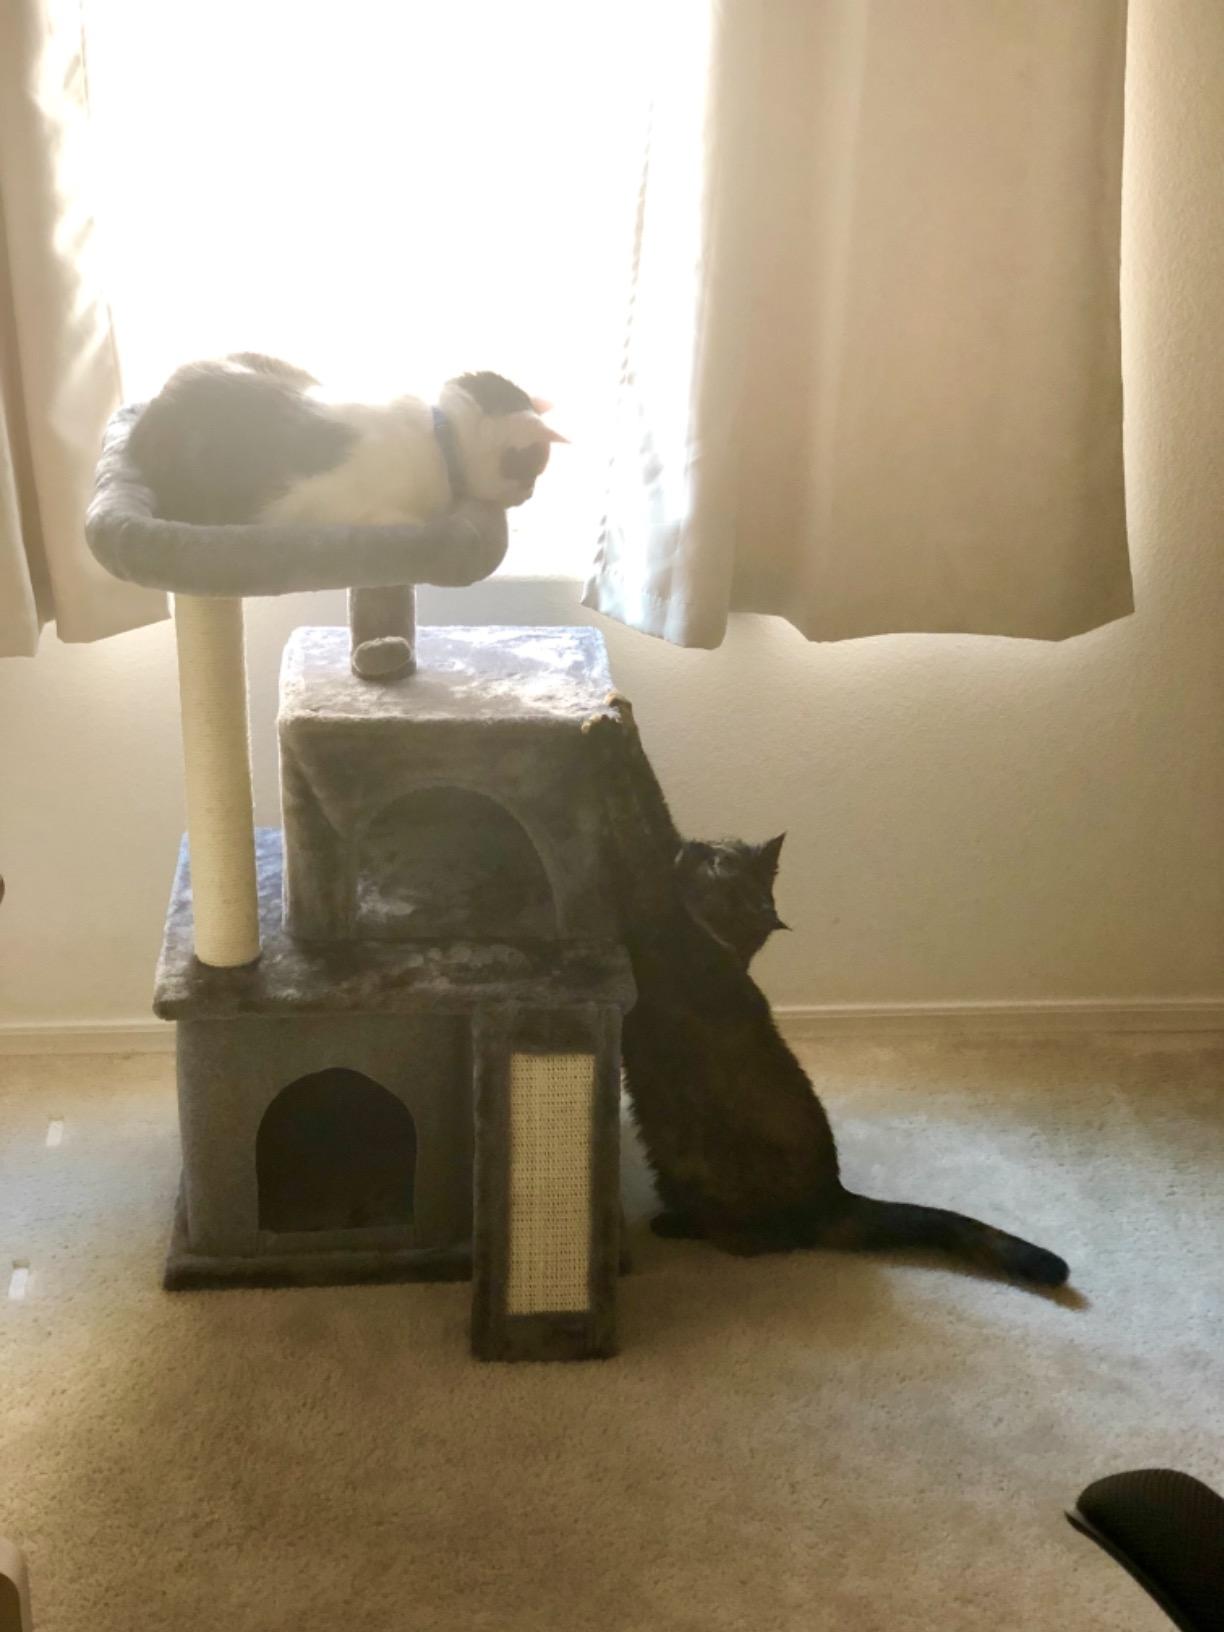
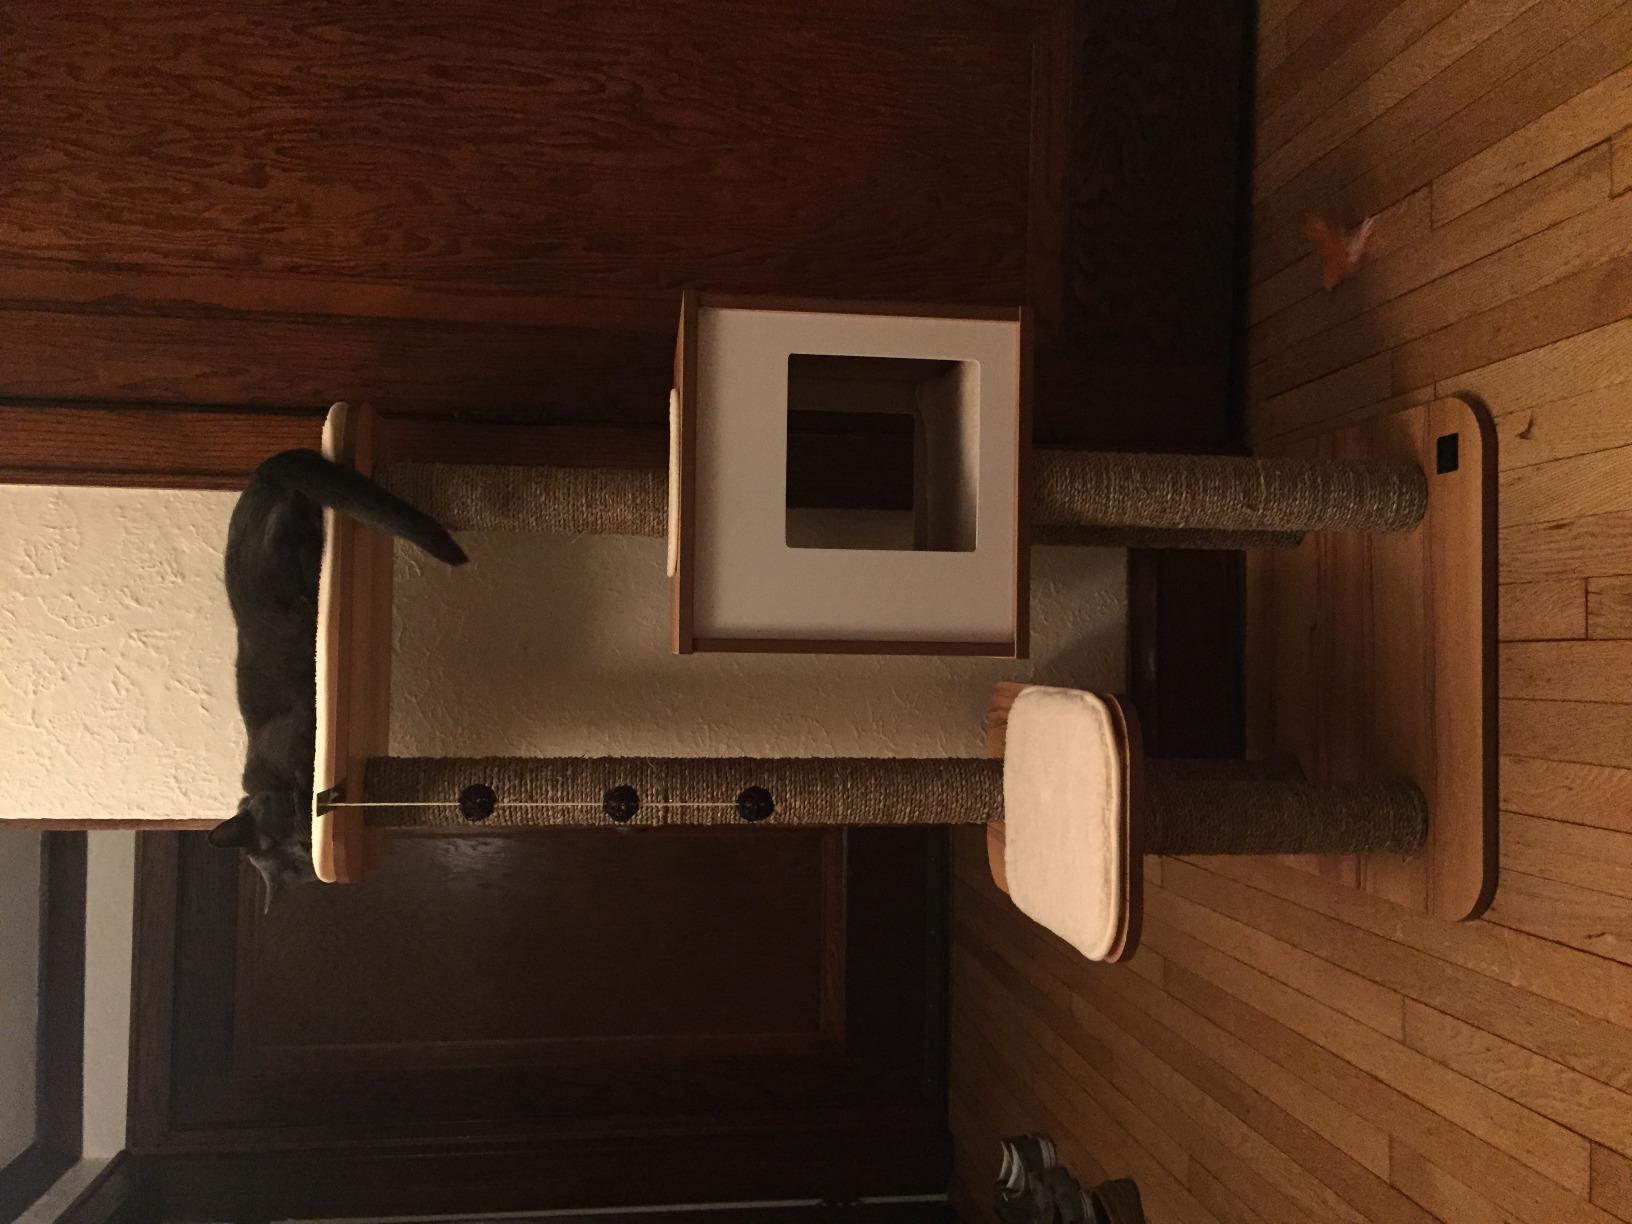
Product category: items_cat tree
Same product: no